Scotland in the Wars of the Three Kingdoms

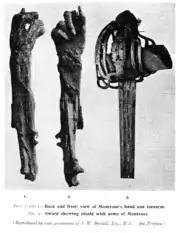
A grisly souvenir of Montrose's hanging: His right arm (seen front and back) and sword

In June 1649, Montrose was restored by the exiled Charles II to the now nominal lieutenancy of Scotland. Charles also opened negotiations with the Covenanters, now dominated by Argyll's radical Presbyterian Kirk Party. Because Montrose had very little support in the lowlands, Charles was willing to disavow his most consistent supporter to become a king on terms dictated by the Covenanters. In March 1650 Montrose landed in Orkney to take the command of a small force, composed mainly of continental mercenaries, which he had sent on before him. Crossing to the mainland, Montrose tried in vain to raise the clans, and on 27 April he was surprised and routed at the Battle of Carbisdale in Ross-shire. After wandering for some time he was surrendered by Neil Macleod of Assynt, to whose protection, in ignorance of Macleod's political enmity, he had entrusted himself. He was brought a prisoner to Edinburgh, and on 20 May sentenced to death by the Parliament. He was hanged on the 21st, with Wishart's laudatory biography of him put round his neck. To the last, he protested that he was a real Covenanter and a loyal subject.